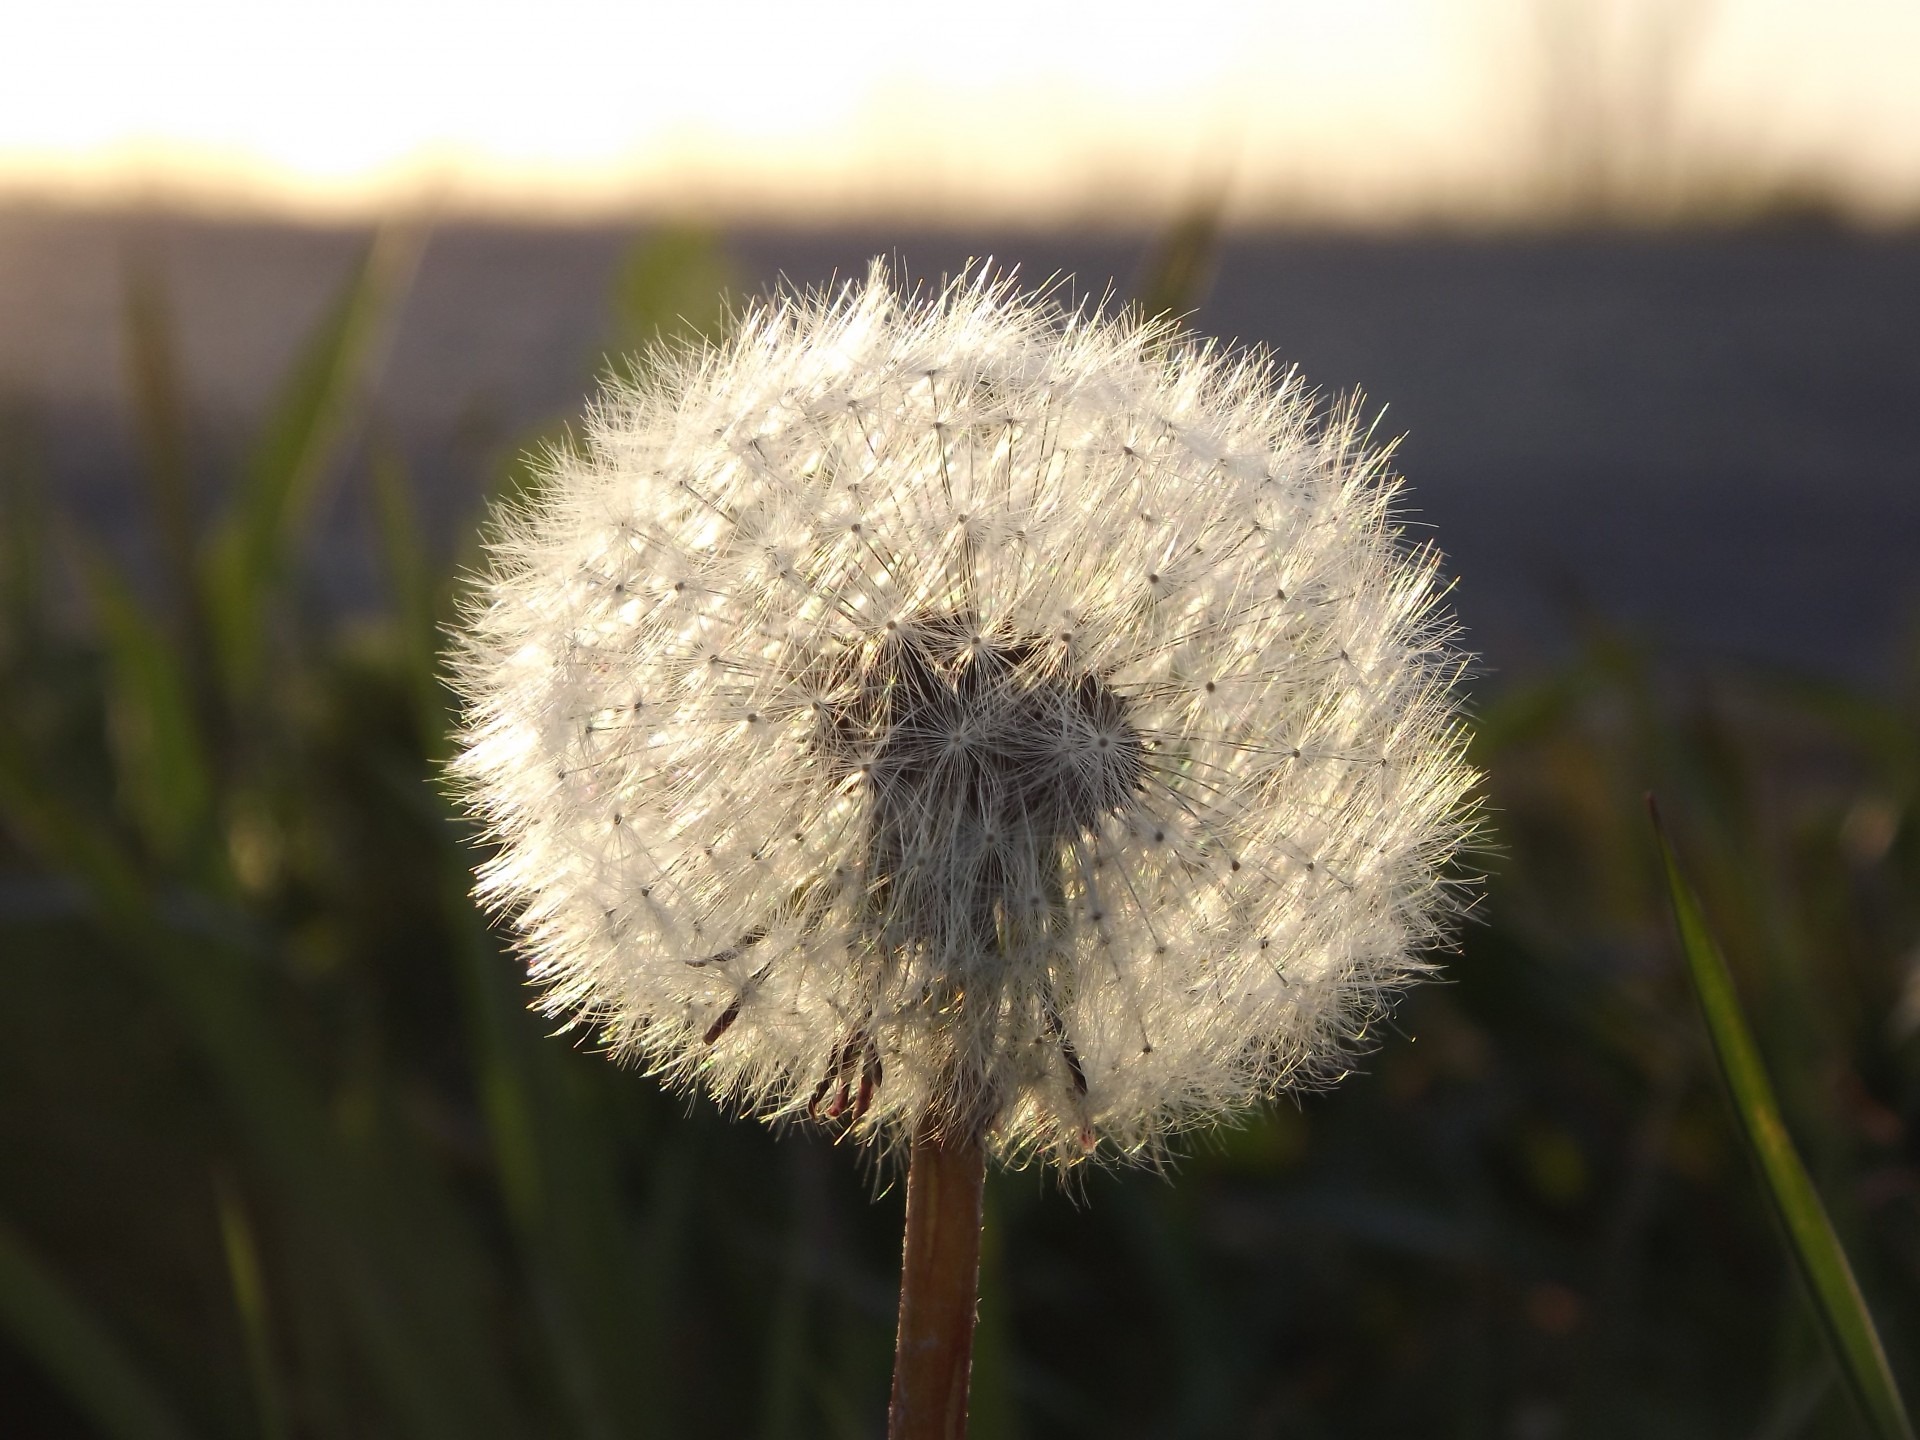
nature, grass, plant, field, photography, dandelion, prairie, stem, flower, petal, summer, pollination, spring, fluffy, botany, flora, wildflower, weed, close up, seeds, blowing, thistle, fluff, blow, macro photography, flowering plant, daisy family, plant stem, land plant